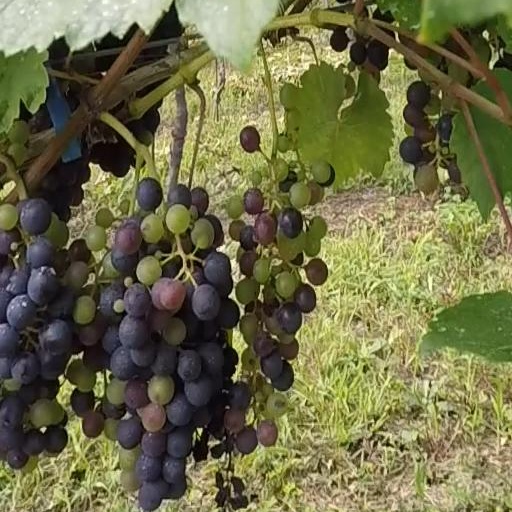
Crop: grape